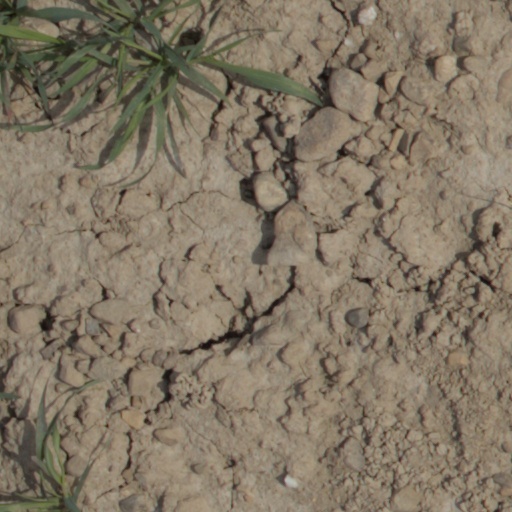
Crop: wheat